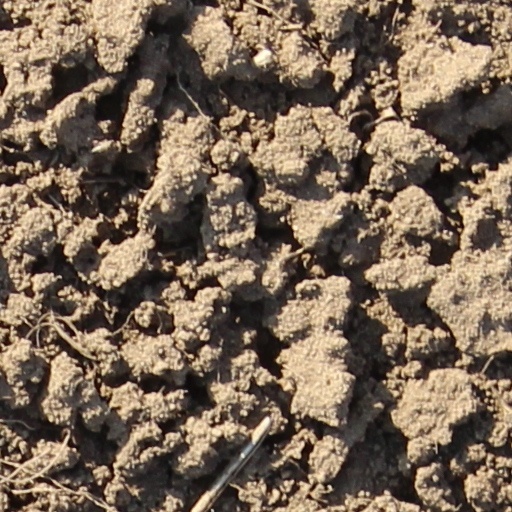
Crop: wheat